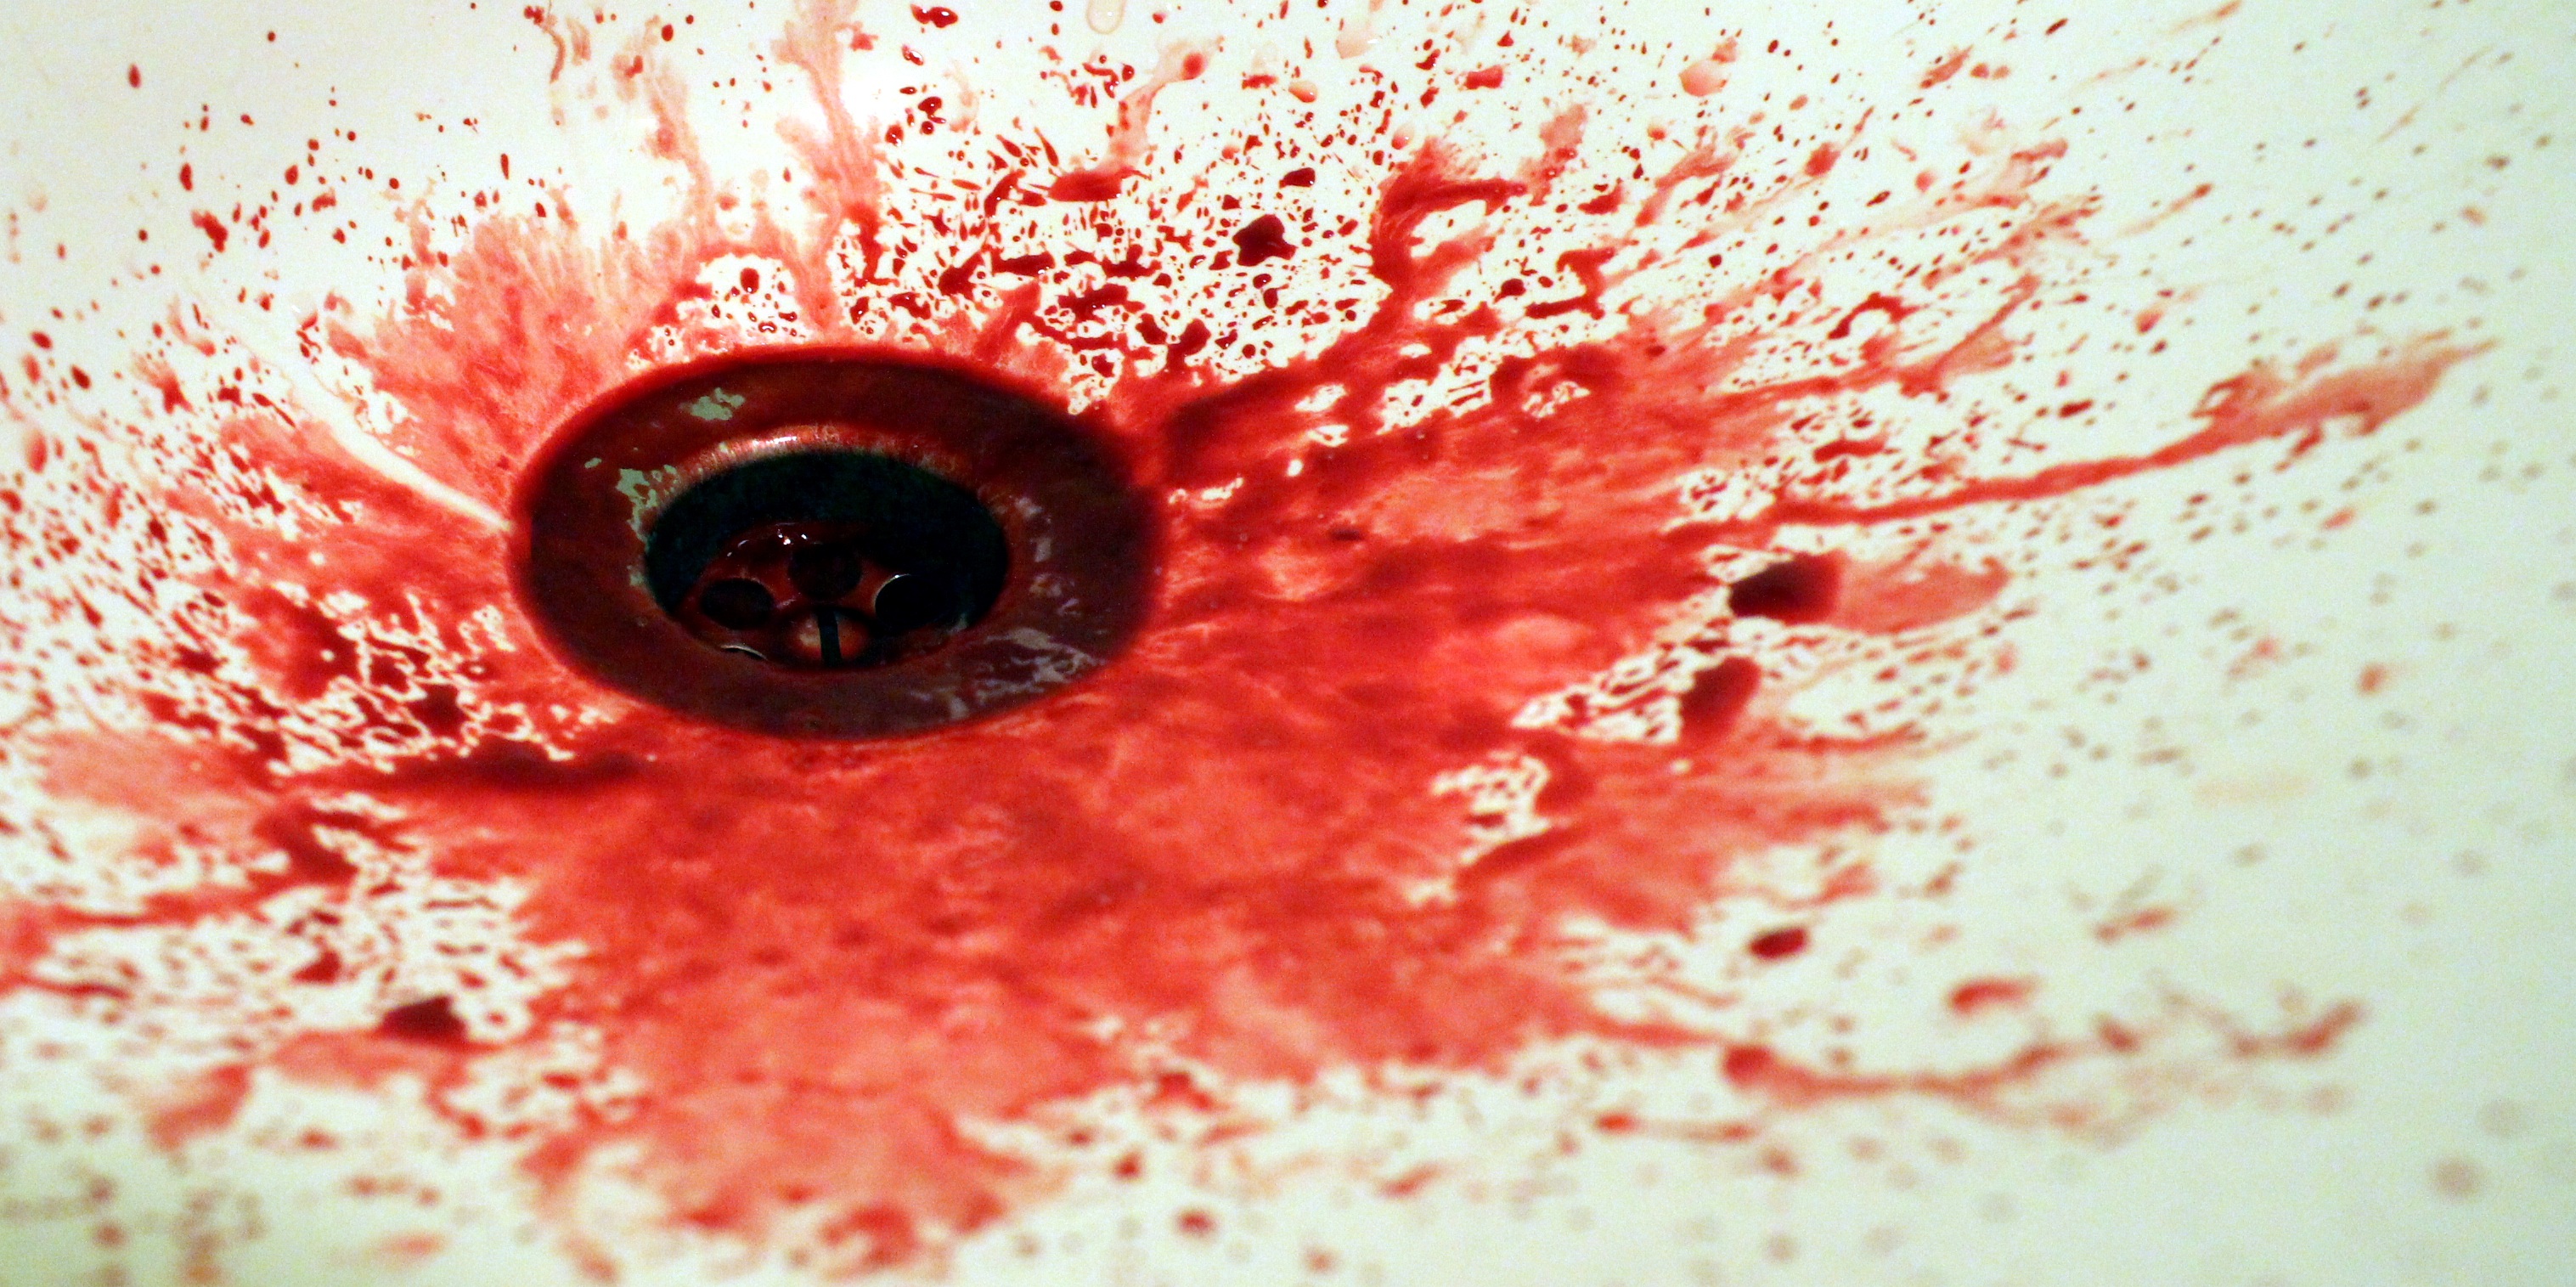
plant, photography, flower, petal, red, color, sink, pink, lip, close up, human body, blood, eye, organ, macro photography, spatter, flowering plant, land plant, the stain, hand basin, the wound, the damage